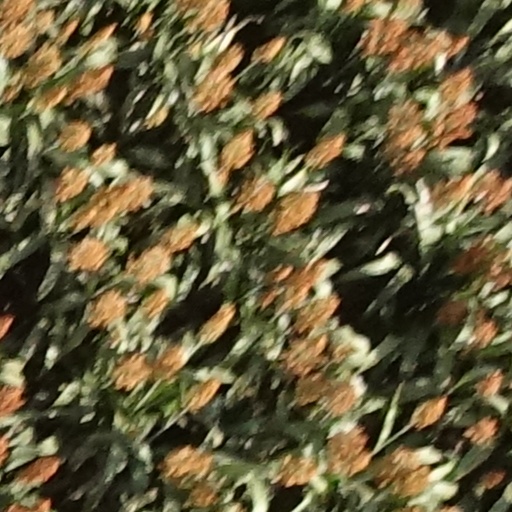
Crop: sorghum